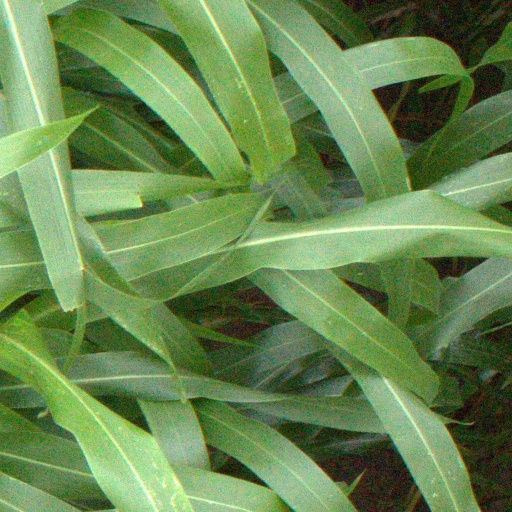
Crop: sorghum